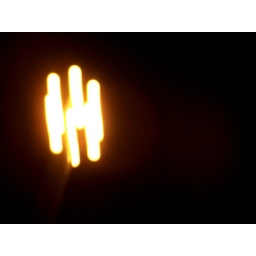
street light towering over highway